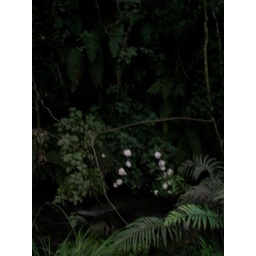
Random forest stream in Tuapo. Not many fish here.